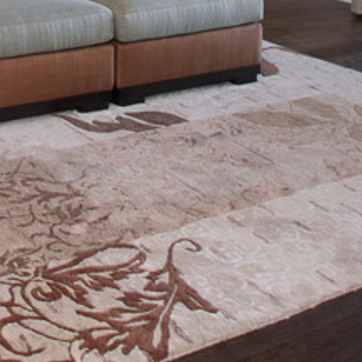
Material: carpet